Smethwick Galton Bridge railway station

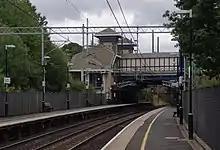
The low-level platforms

West Midlands Railway also provide the majority of the services on the lower-level platforms. A half-hourly local stopping service between and operated by or EMUs, calls at all stops between Birmingham and Wolverhampton, with most trains continuing to after Birmingham New Street. An hourly long-distance service to/from via run by London Northwestern Railway also calls, originating at Birmingham New Street operated by Class 350 EMUs.